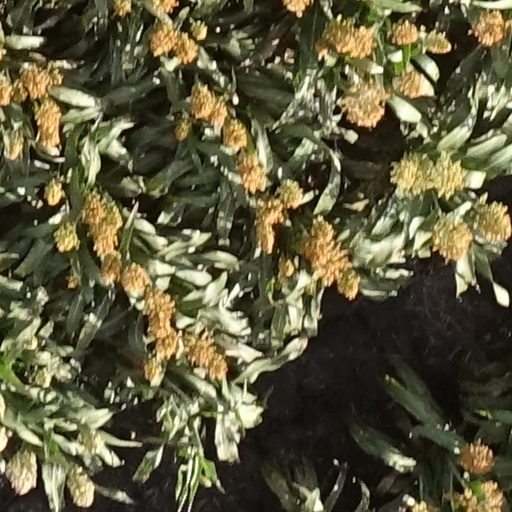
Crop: sorghum